Memorial Building (Dyersville, Iowa)

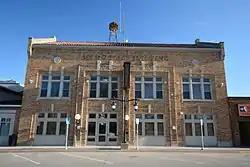

Memorial Building, also known as Dyersville City Hall, is a historic building located in Dyersville, Iowa, United States. When this structure was completed in 1929 it housed the following functions: police department, fire department, municipal offices, post office, library, community hall, and gymnasium. It replaced the 1893 city hall at the same location that housed all those functions except the library and gymnasium. Its function as a veteran's memorial was overseen by the American Legion, which also was initially located here. The Legion, fire station and post office have subsequently relocated to other facilities. The previous city hall had been damaged in a fire in 1928. The Waterloo, Iowa architectural firm of Ralston and Ralston designed the two-story brick Colonial Revival style building to replace it. Raymond Klass of Louisburg, Wisconsin was the contractor who built the new structure. The building was completed on December 12, 1929, for just over $40,000. It was listed on the National Register of Historic Places in 2013.